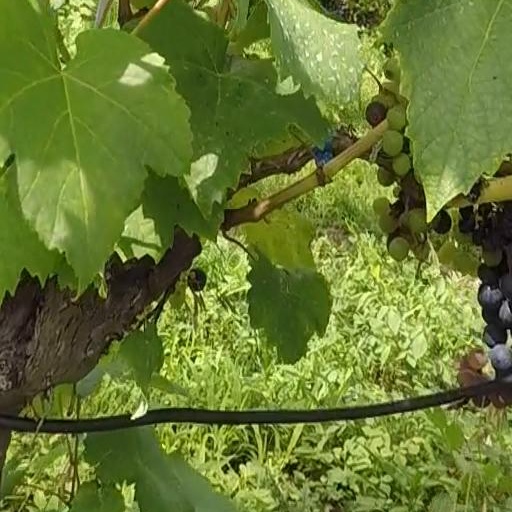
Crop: grape